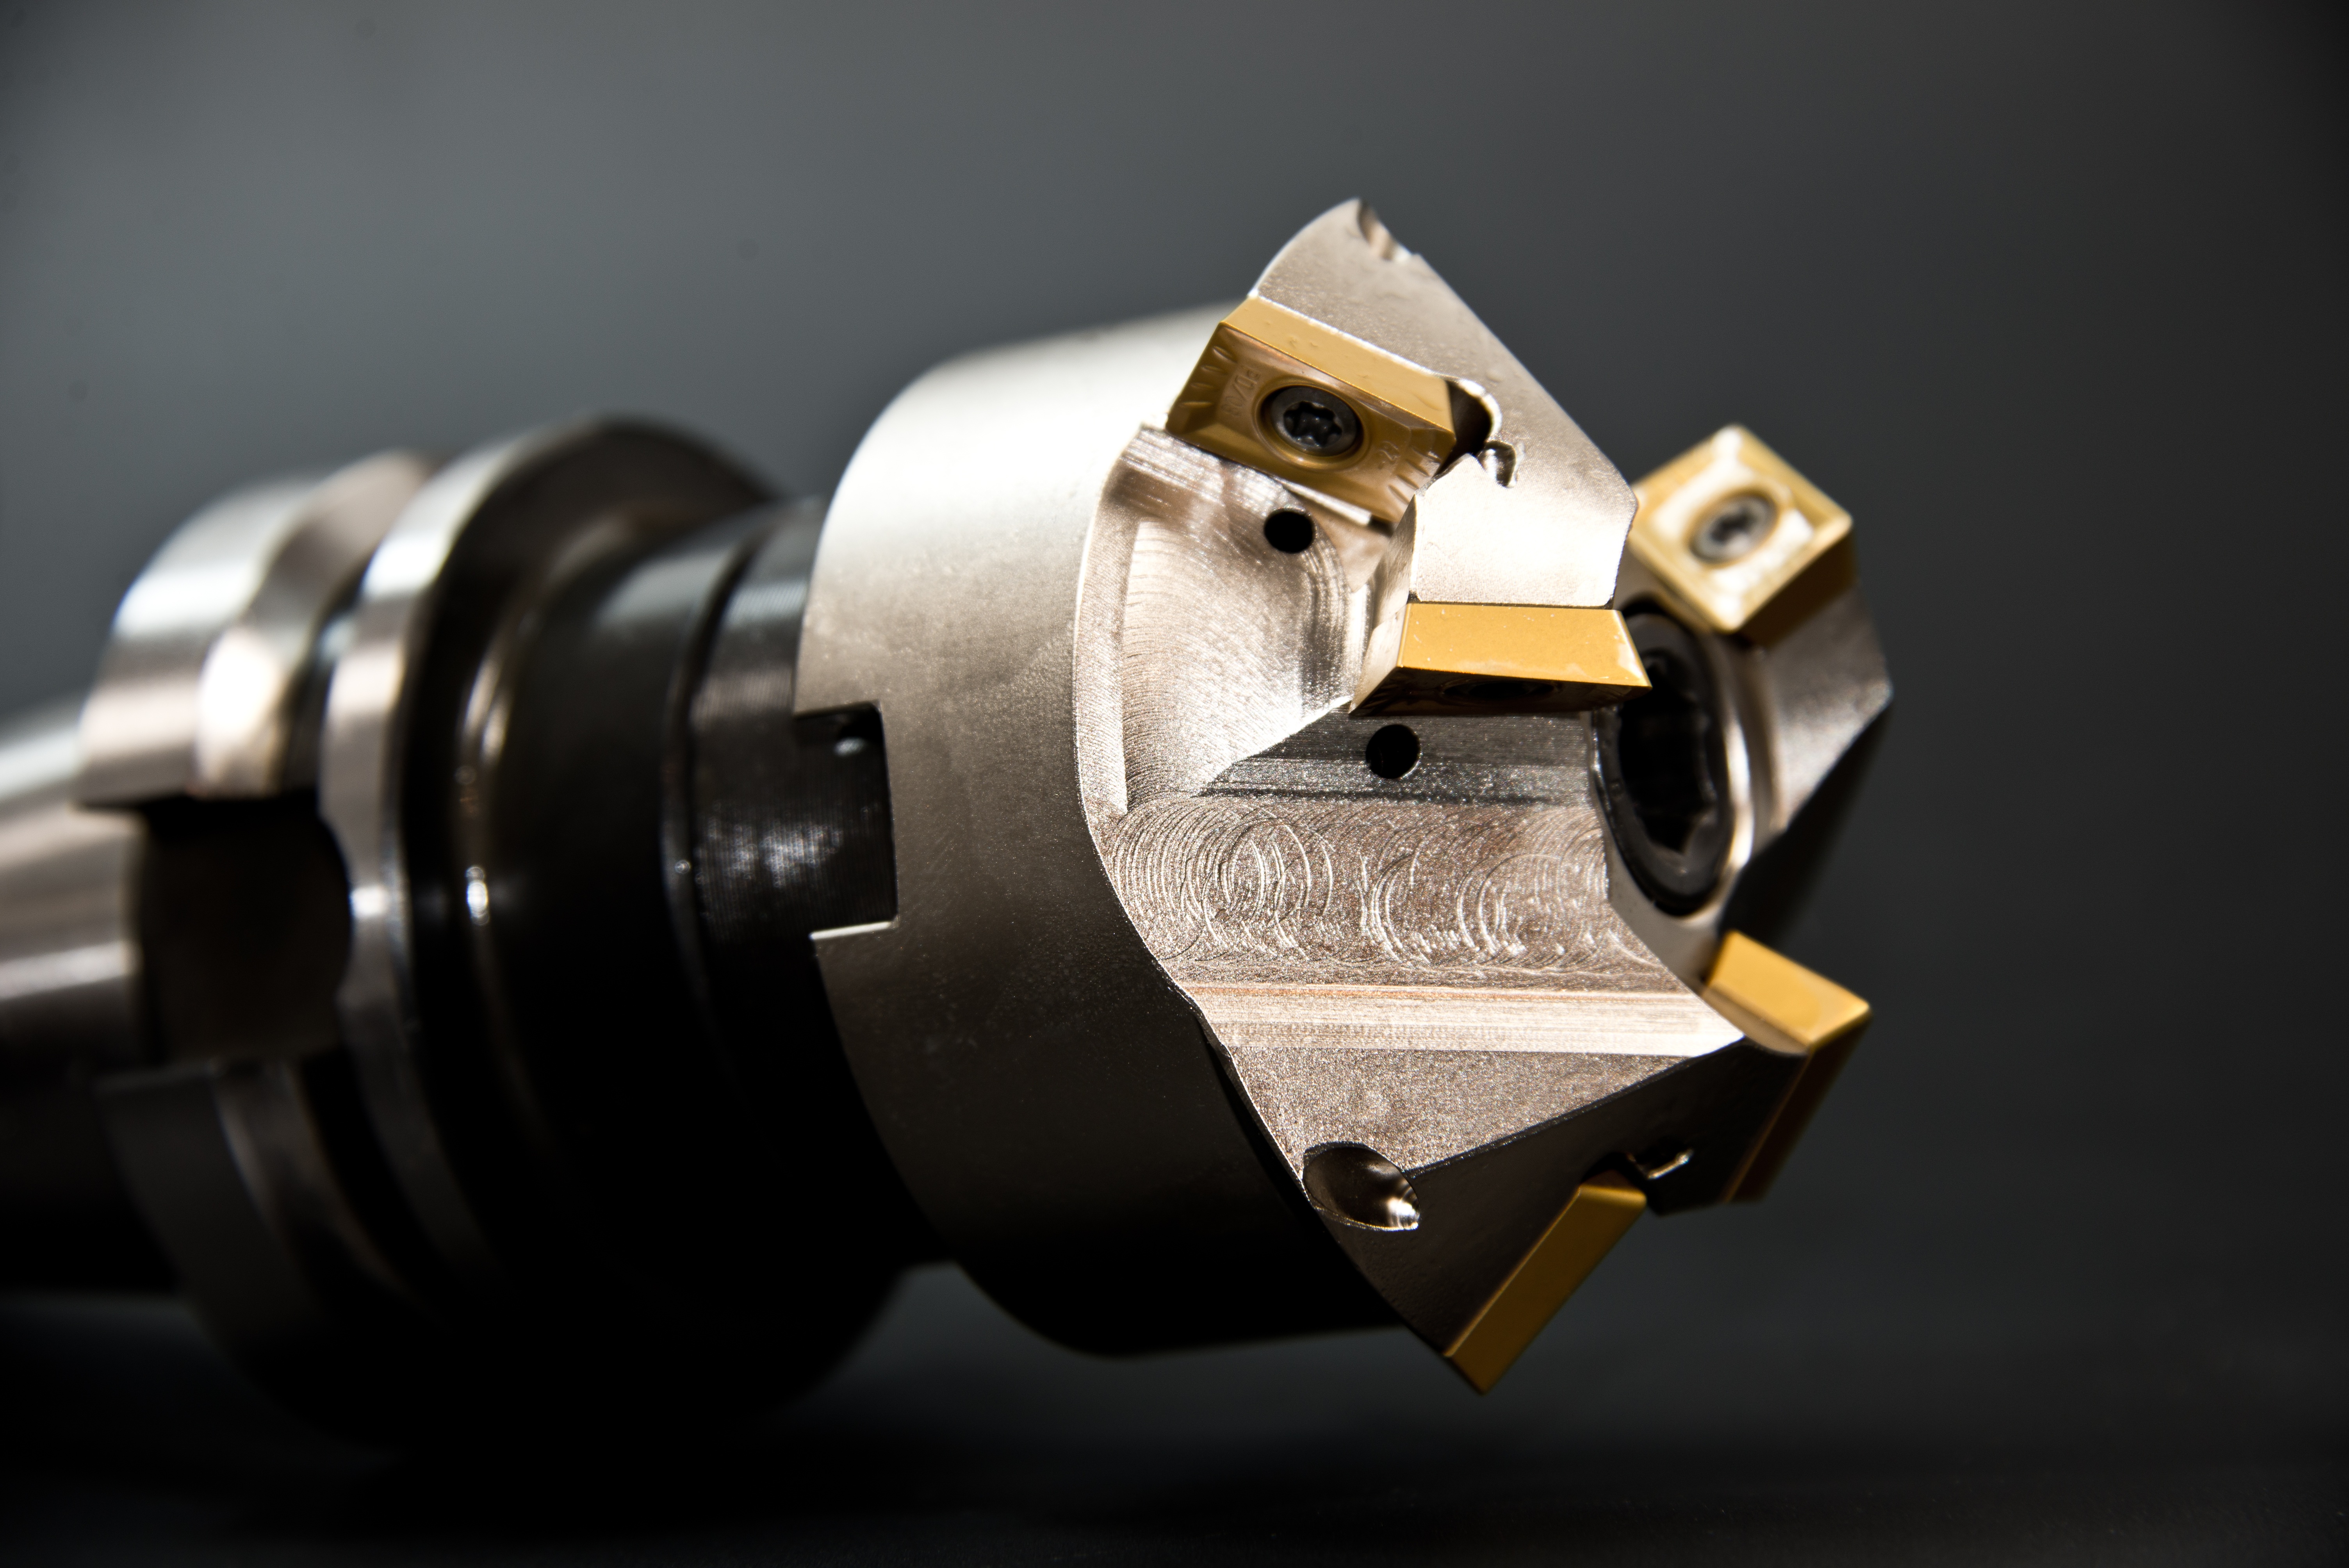
light, technology, tool, metal, machine, lathe, industry, drill, manufacturing, product, turn, drilling, mechanics, metalworking, machining, milling, metal construction, cnc, cnc machine, zerspahnen, cutting tools, rounding, milling machine, ingenieuerwesen, drilling head